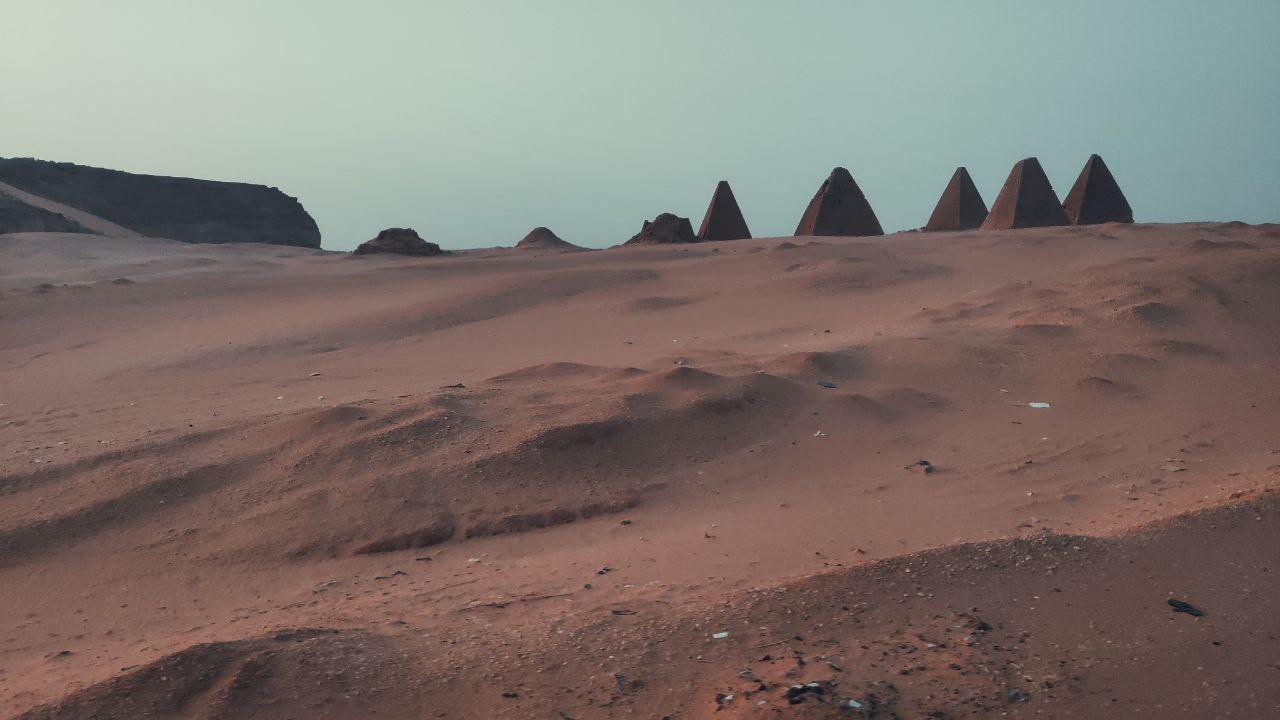
الوصف بالفصحى: رمال صحراوية خلفها مجموعة من الأهرامات الأثرية
الوصف بالعامية السودانية: أهرامات البجراوية
التصنيف: Nature & Landscape